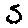
Label: 5